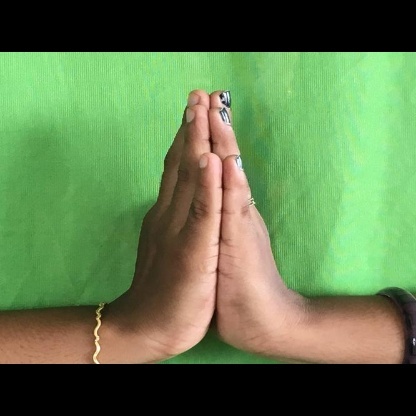
Mudra: Anjali